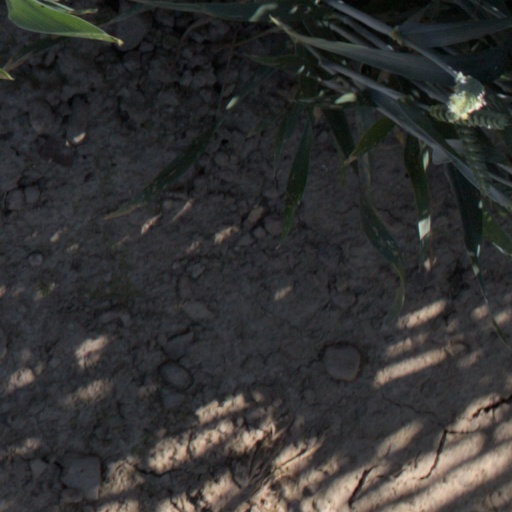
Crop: wheat